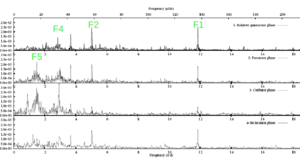
Spectre de Fourier de la courbe de lumière de l'étoile HD49330. On distingue que les groupes de fréquence diffèrent selon la phase de l'éjection de matière.
Une étoile Be est une étoile de type spectral B et qui en plus montre des raies spectrales en émission. Les étoiles Be sont des étoiles qui ont une très grande vitesse de rotation, et qui ont un disque autour d'elles. C'est le disque qui est responsable des raies en émission.